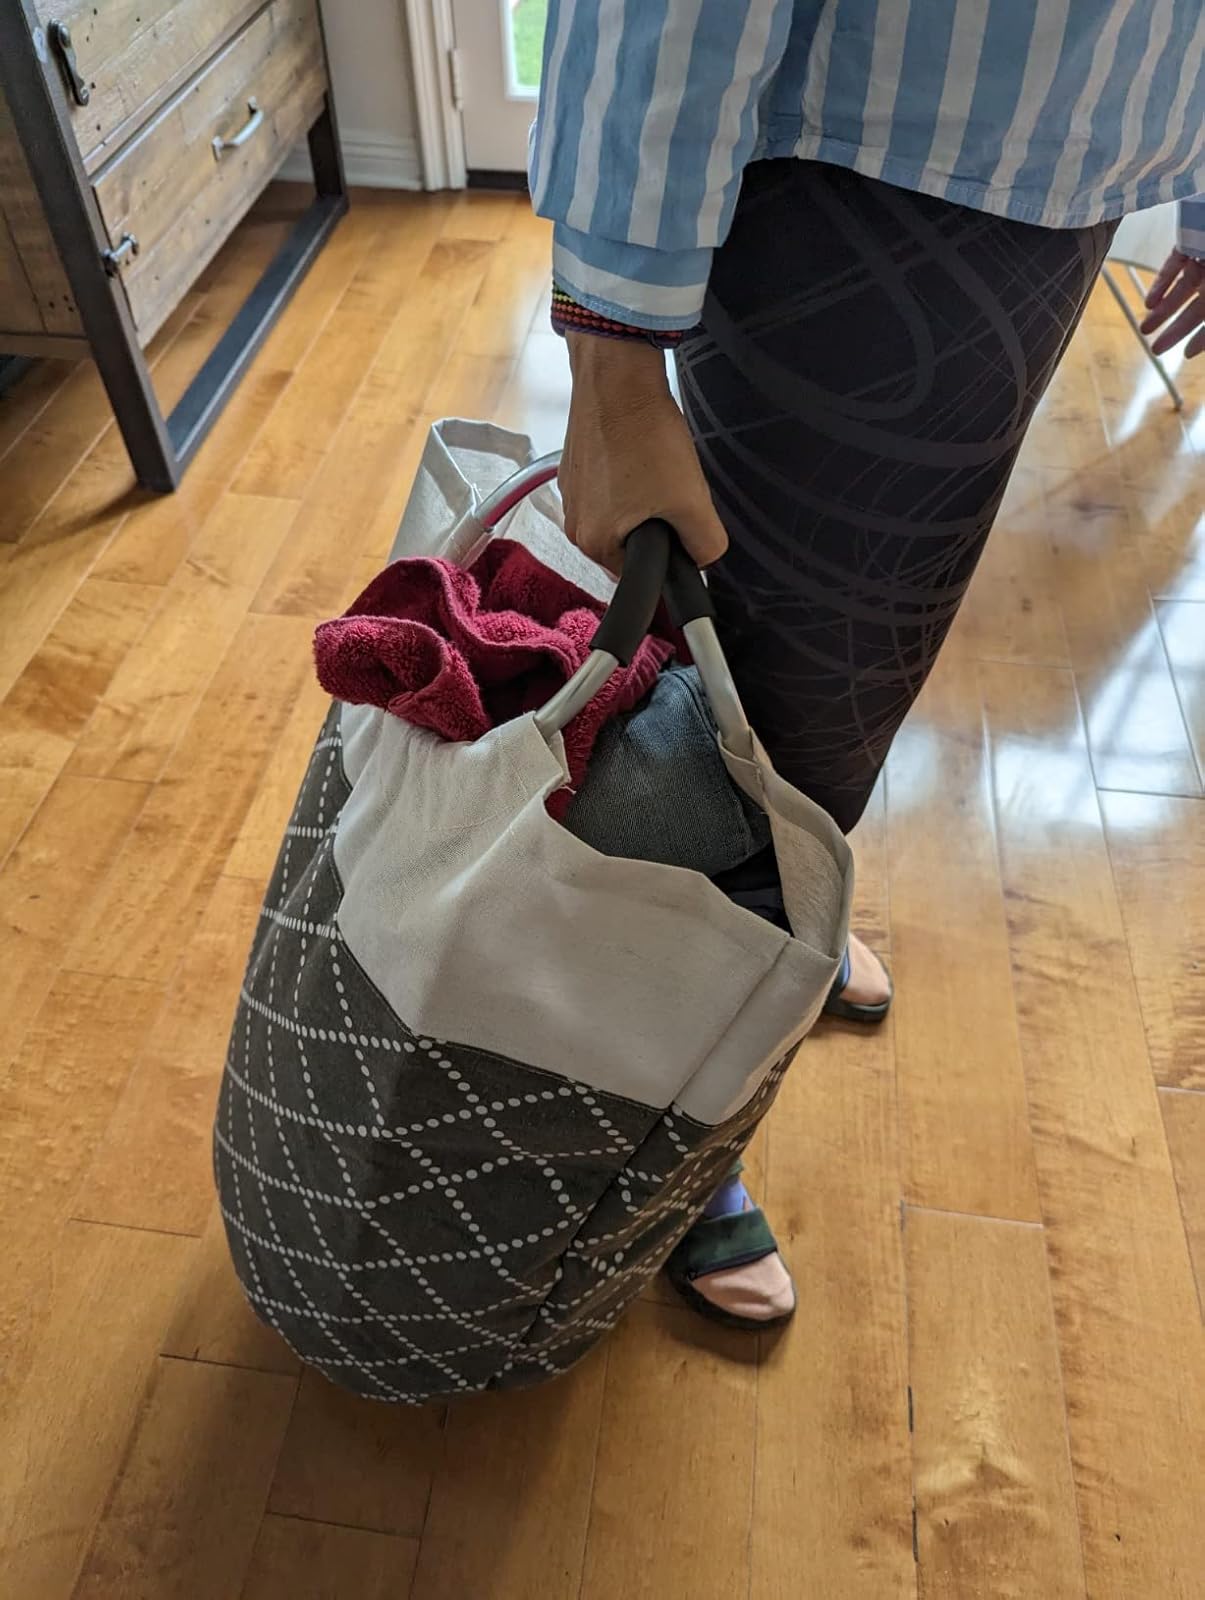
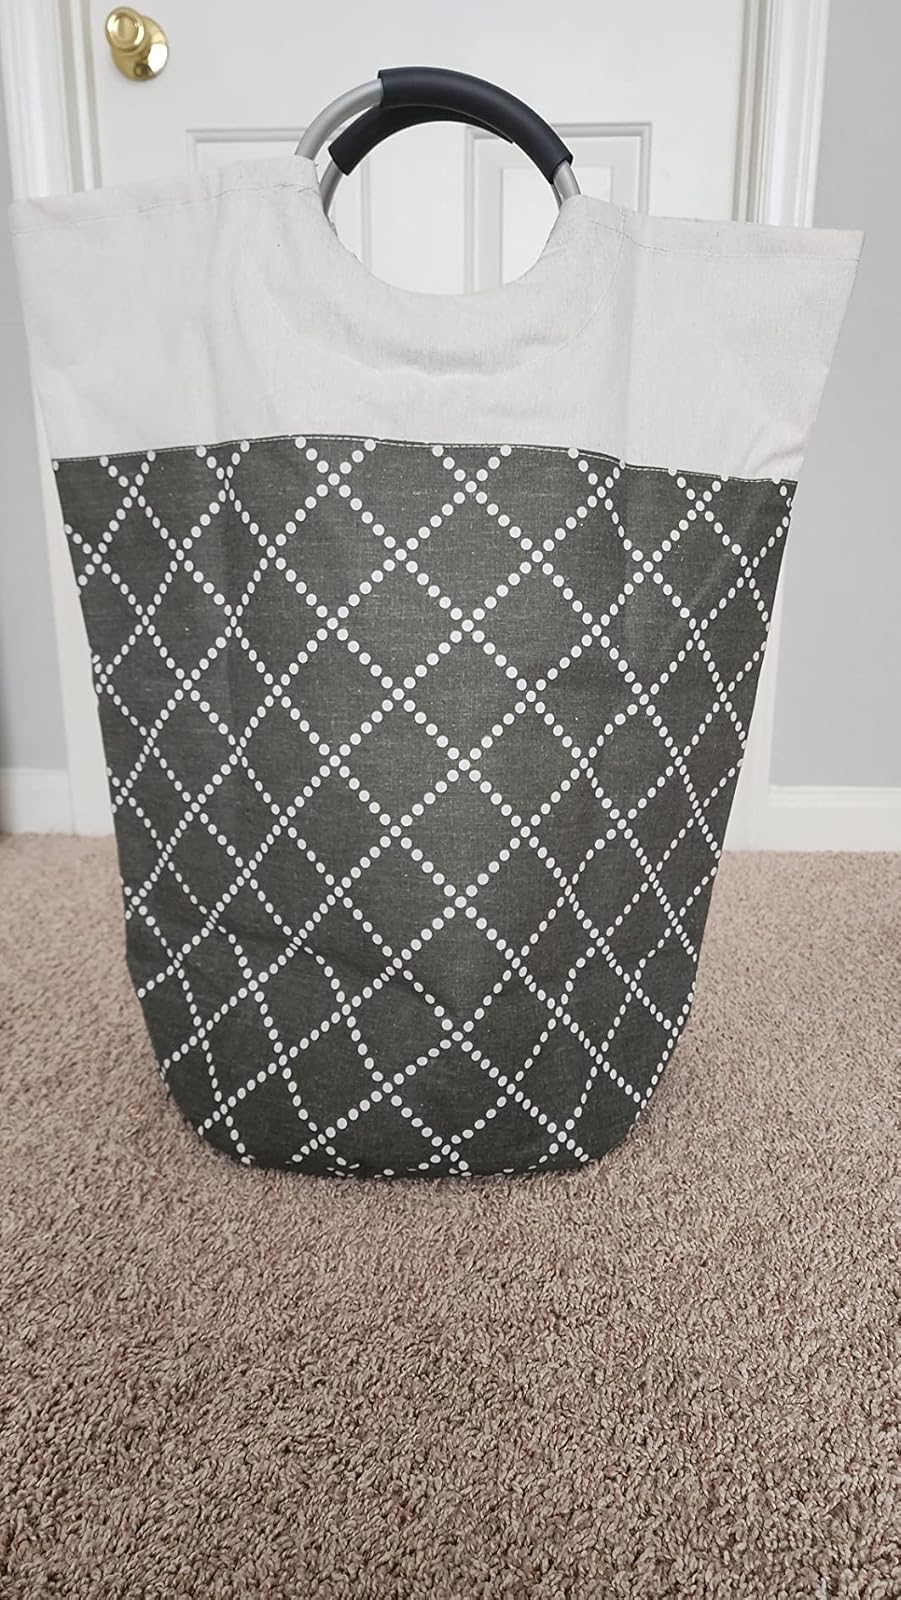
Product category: items_hamper
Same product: yes